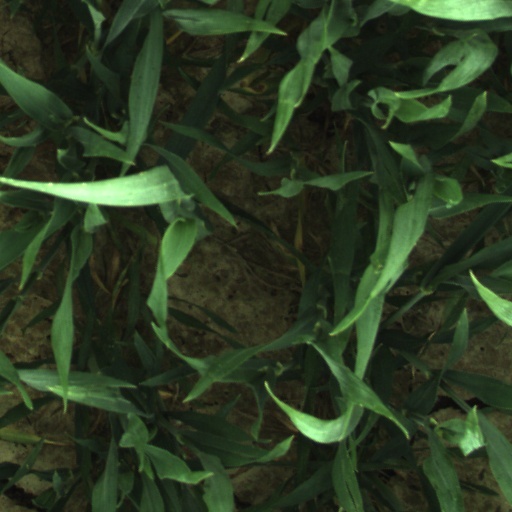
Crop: wheat